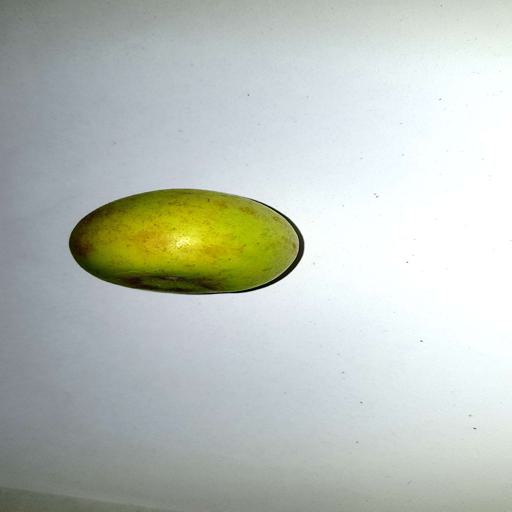
Label: healthy